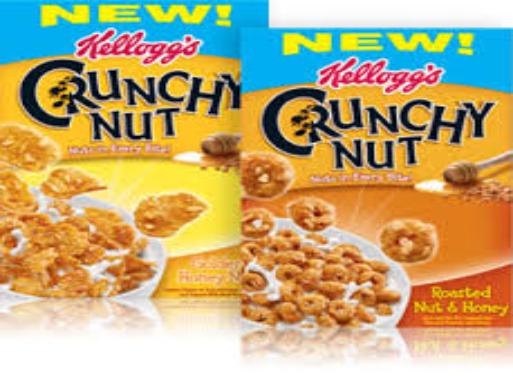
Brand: Honey Nut Corn Flakes
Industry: Food